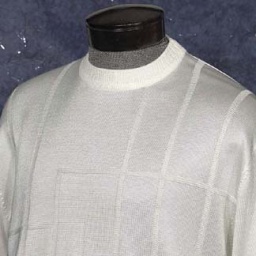
available in white and sky blue